Iowa Highway 1

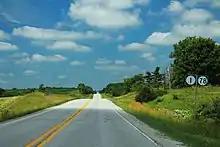
Iowa 1's southbound concurrency with westbound Iowa Highway 78, June 2016

North of Fairfield, Iowa 1 passes the Fairfield Municipal Airport and Maharishi Vedic City. For the next , the highway continues due north through Jefferson and Keokuk County. Southeast of Richland, Iowa 1 meets Iowa 78 at a T-intersection. Heading east from this intersection, Iowa 1 and Iowa 78 overlap for until entering Brighton on Fountain Street. Iowa 1 splits off to the north onto Benton Street while Iowa 78 turns to the south and east. North of Brighton, it crosses the Skunk River and passes through the river's valley. For , Iowa 1 passes through southern Washington County heading northeast towards Washington.